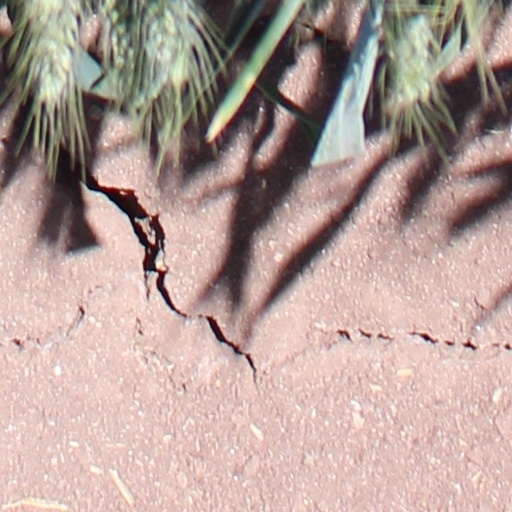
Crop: wheat